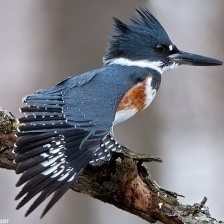
Species: BELTED KINGFISHER
Scientific name: MEGACERYLE ALCYON